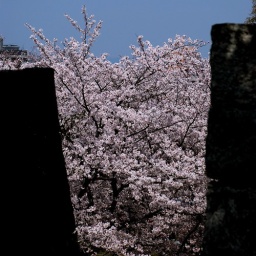
in between the fukuoka castle stone walls